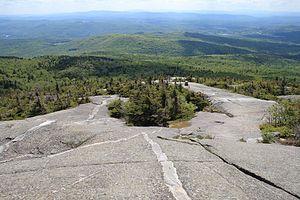
Liste des parcs d'État du New Hampshire par ordre alphabétique. Ils sont gérés par la New Hampshire Division of Parks and Recreation.